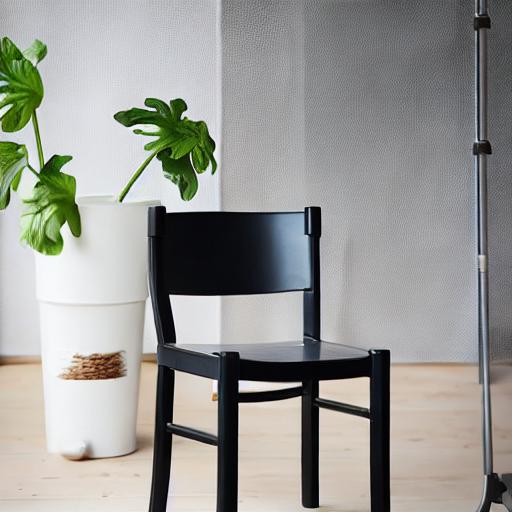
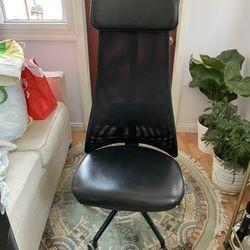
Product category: items_chair
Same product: no